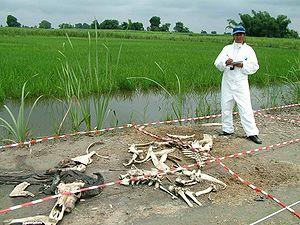
Roma en train de réaliser un travail préliminaire d'étude de la décomposition de cadavres (bétail), qu'elle espère pouvoir ensuite orienter vers une installation de type Ferme des corps), où de manière similaire, la décomposition des corps humains serait étudiée.
Le cadavre est ce qui reste du corps d'un organisme vivant humain ou animal dans la période qui suit la mort.
Une ferme des corps, appelée aussi ferme des morts, est un établissement de recherche et de formation étudiant la décomposition du corps humain après la mort, afin de faire progresser la médecine légale.